Place d'Italie station

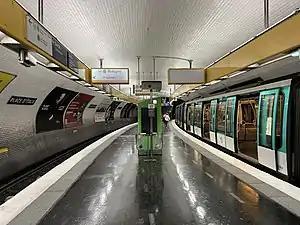
Line 5 platforms at Place d'Italie

Place d'Italie (literally ""Italy Square"") is a rapid transit station of the Paris Métro located in the heart of the 13th arrondissement of Paris, at the Place d'Italie. It is the southern terminus of Line 5 and is also served by Line 6 and Line 7.